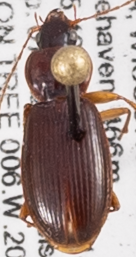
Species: Synuchus impunctatus
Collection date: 2020-07-07
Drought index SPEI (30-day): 0.998
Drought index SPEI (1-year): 1.01
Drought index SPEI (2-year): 2.09